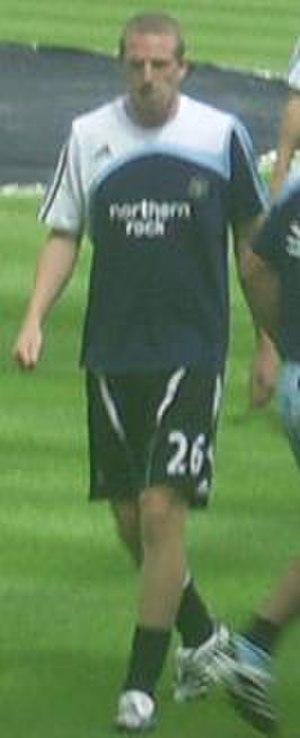
Peter Ramage, né le 22 novembre 1983 à Ashington, est un footballeur anglais qui joue au poste de défenseur.